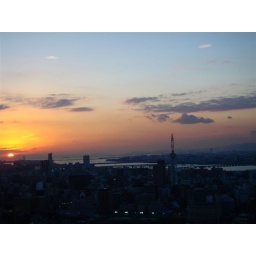
sunset over osaka from umeda sky building